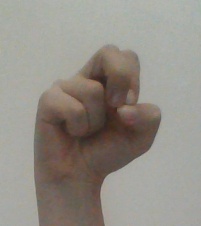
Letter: gaaf